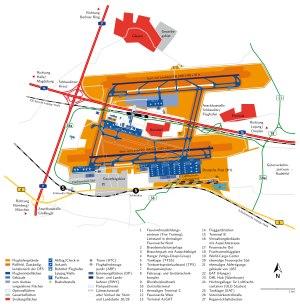
L'aéroport de Leipzig/Halle est un aéroport international allemand desservant les villes de Leipzig et de Halle.